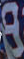
Number: 8